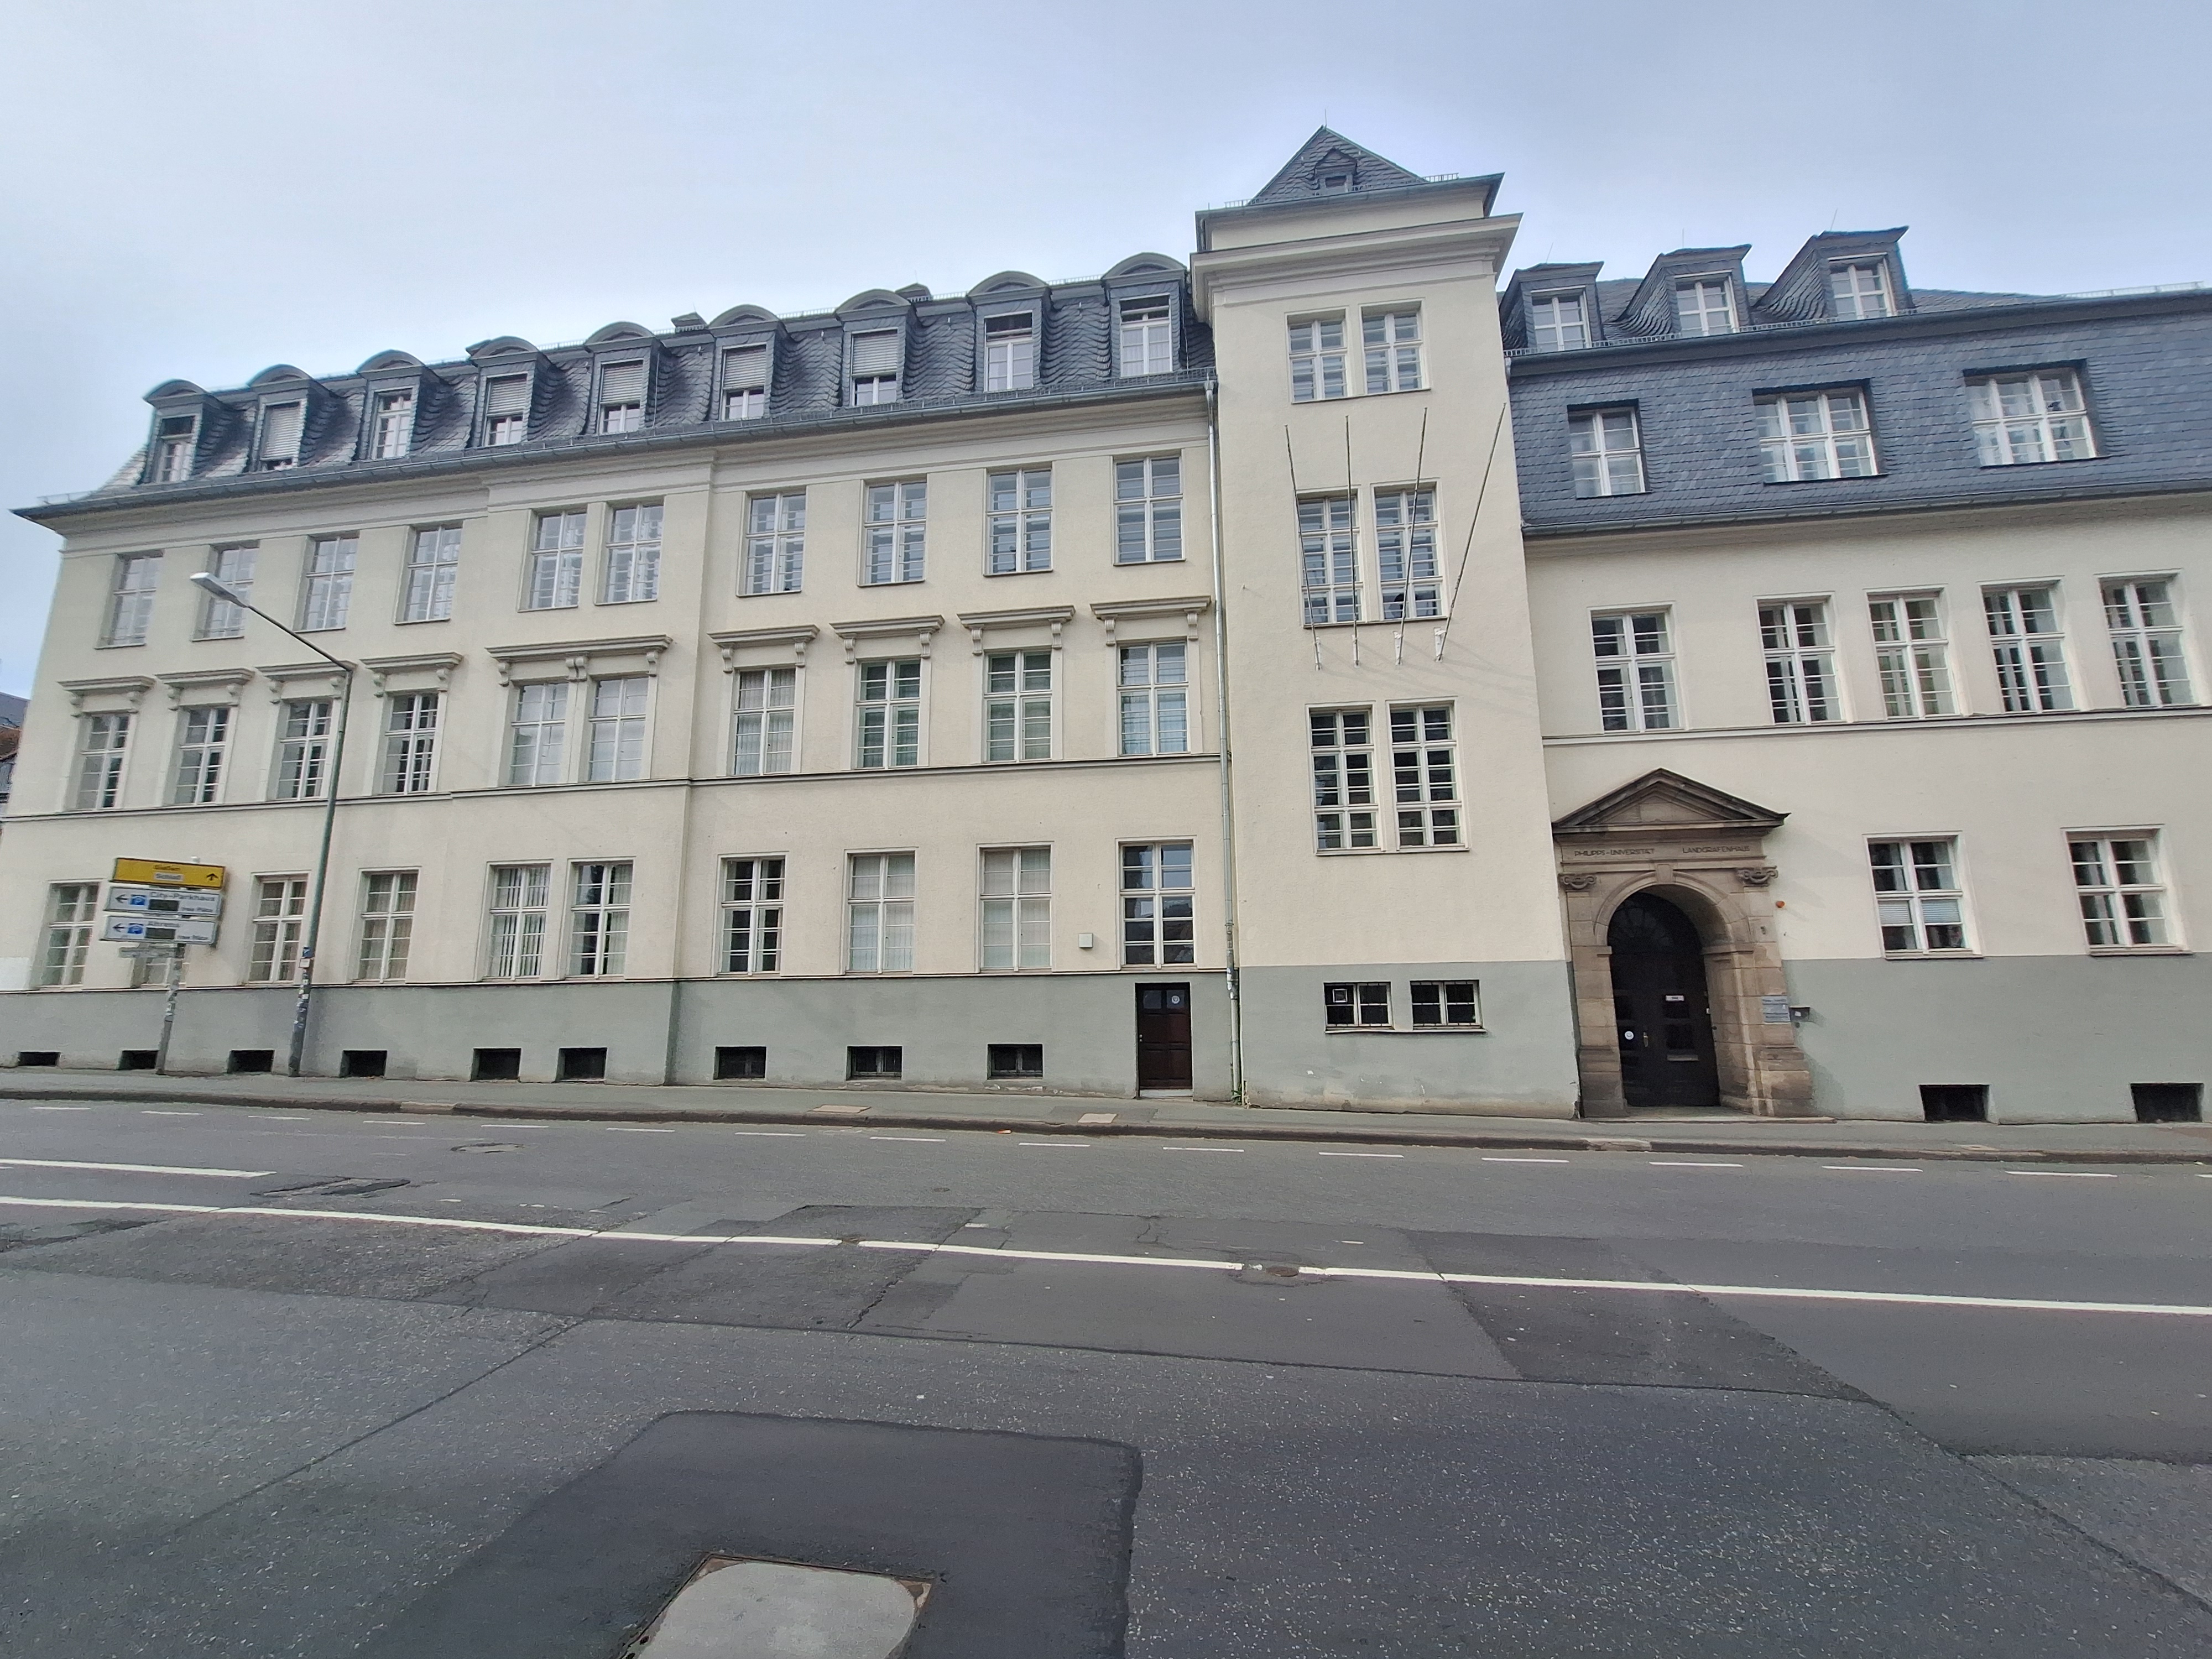
Building: Universitätsstraße 7